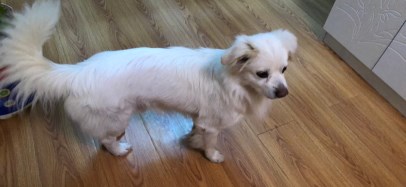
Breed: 3336-n000121-chinese_rural_dog